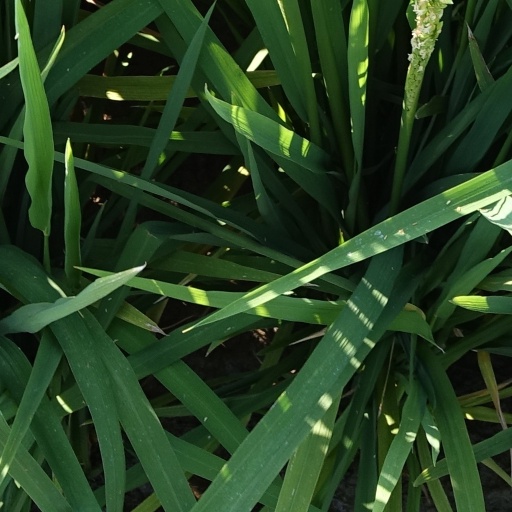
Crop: rice